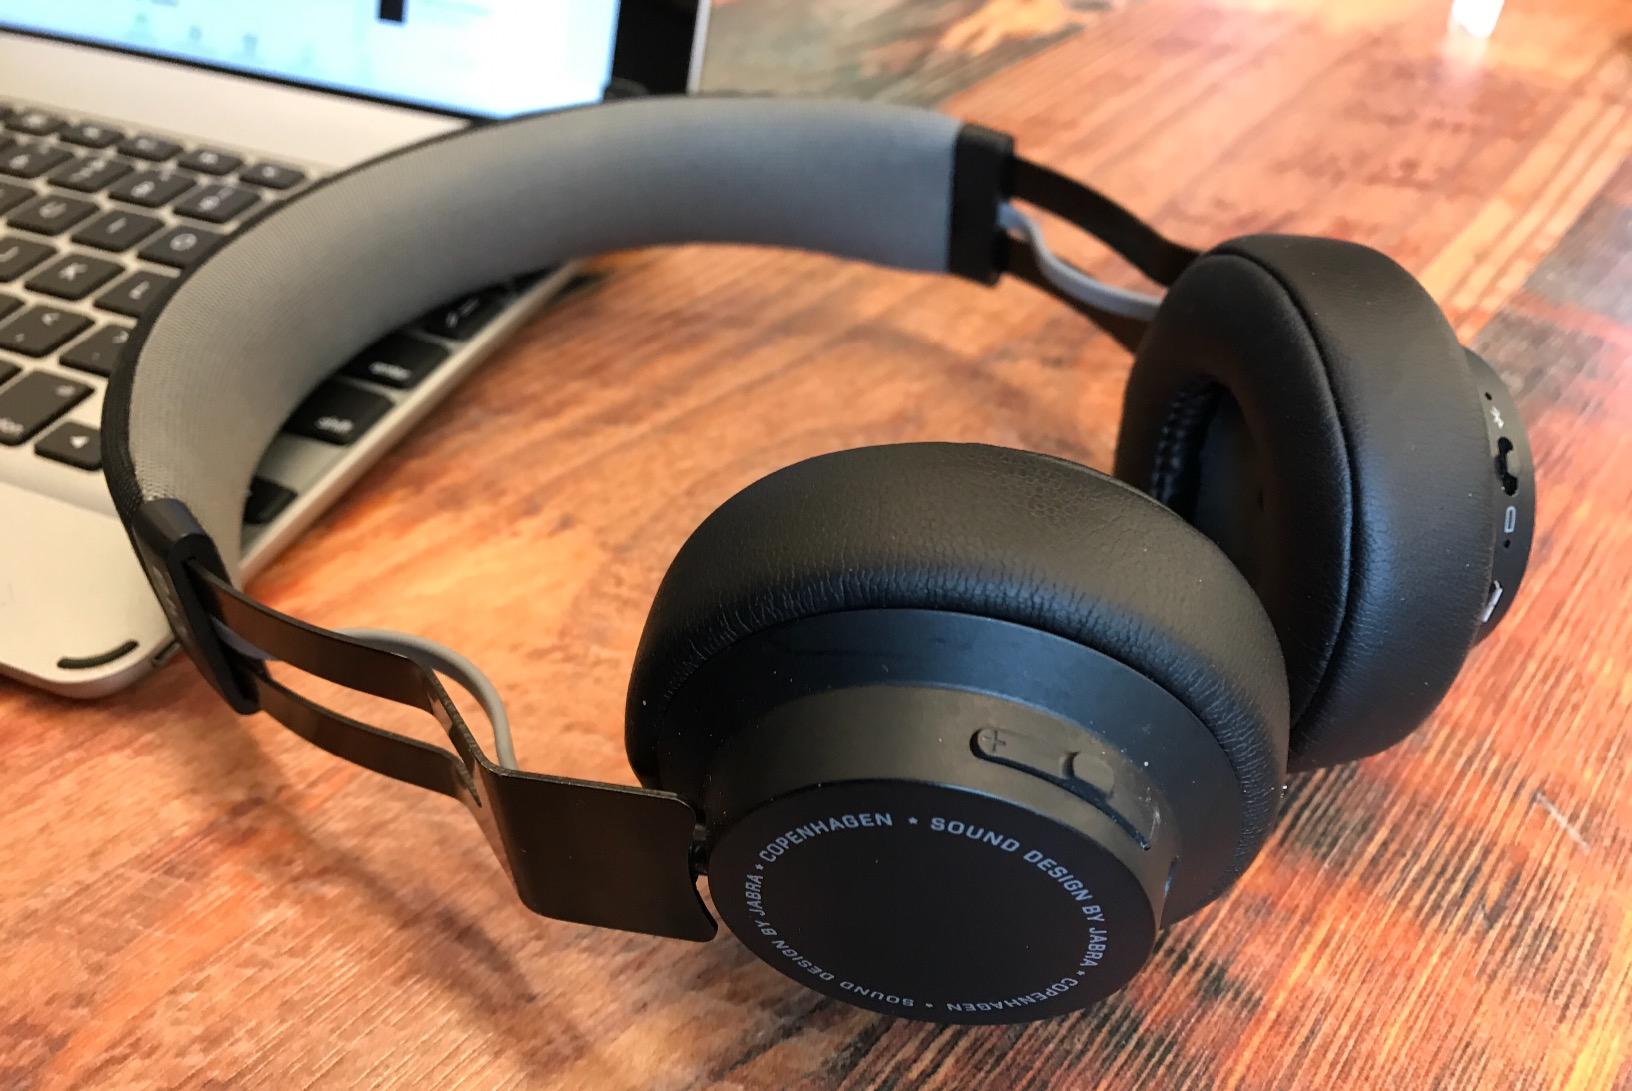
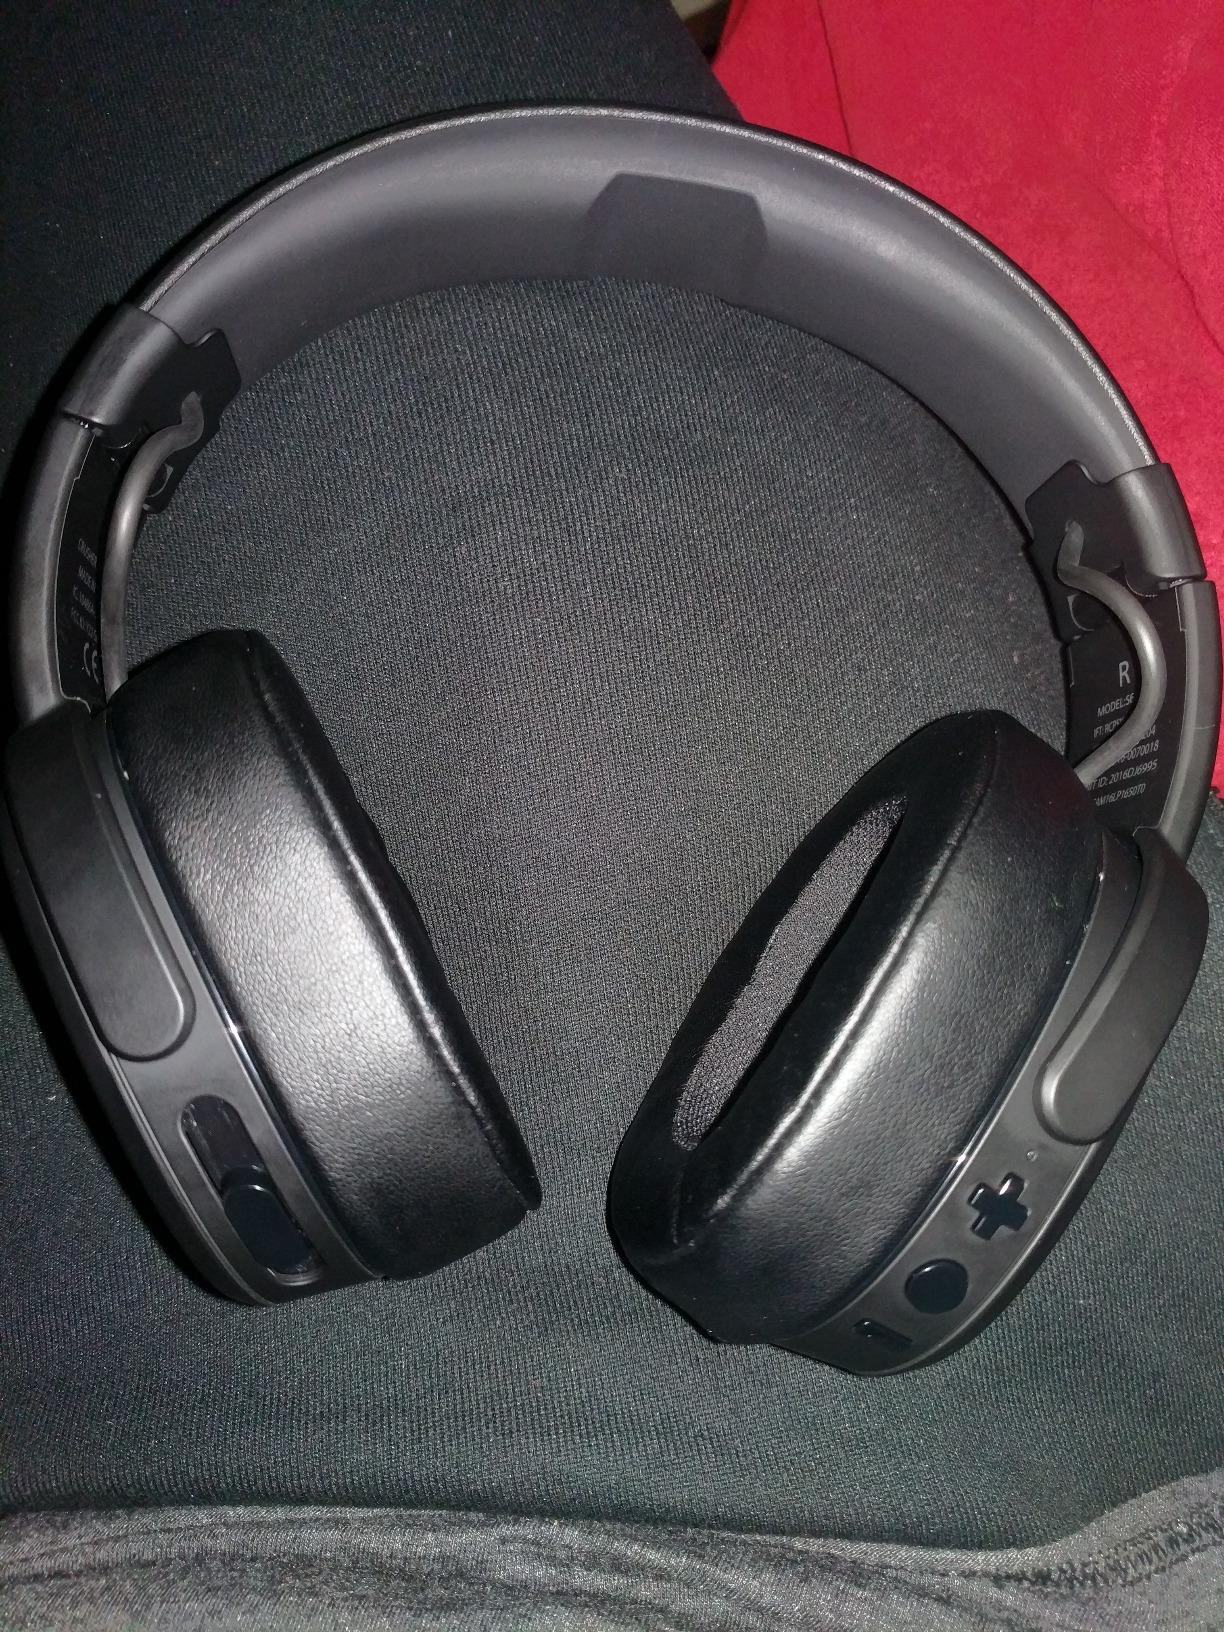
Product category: headphones
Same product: no